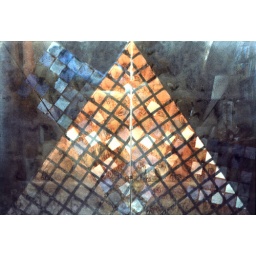
water and watercolor on paper over squares 10cm in size